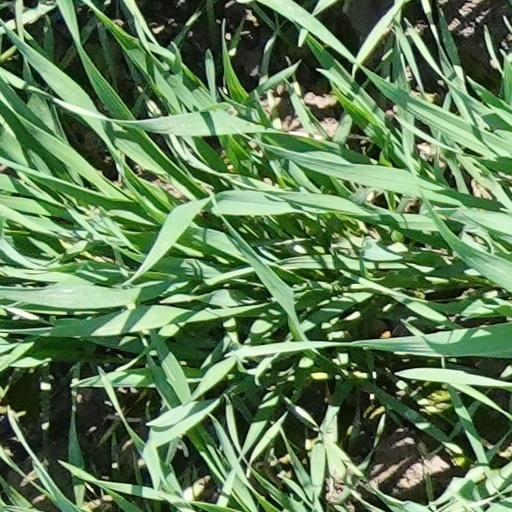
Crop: wheat